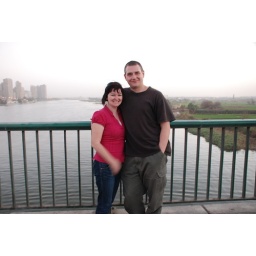
on the bridge over the Nile river